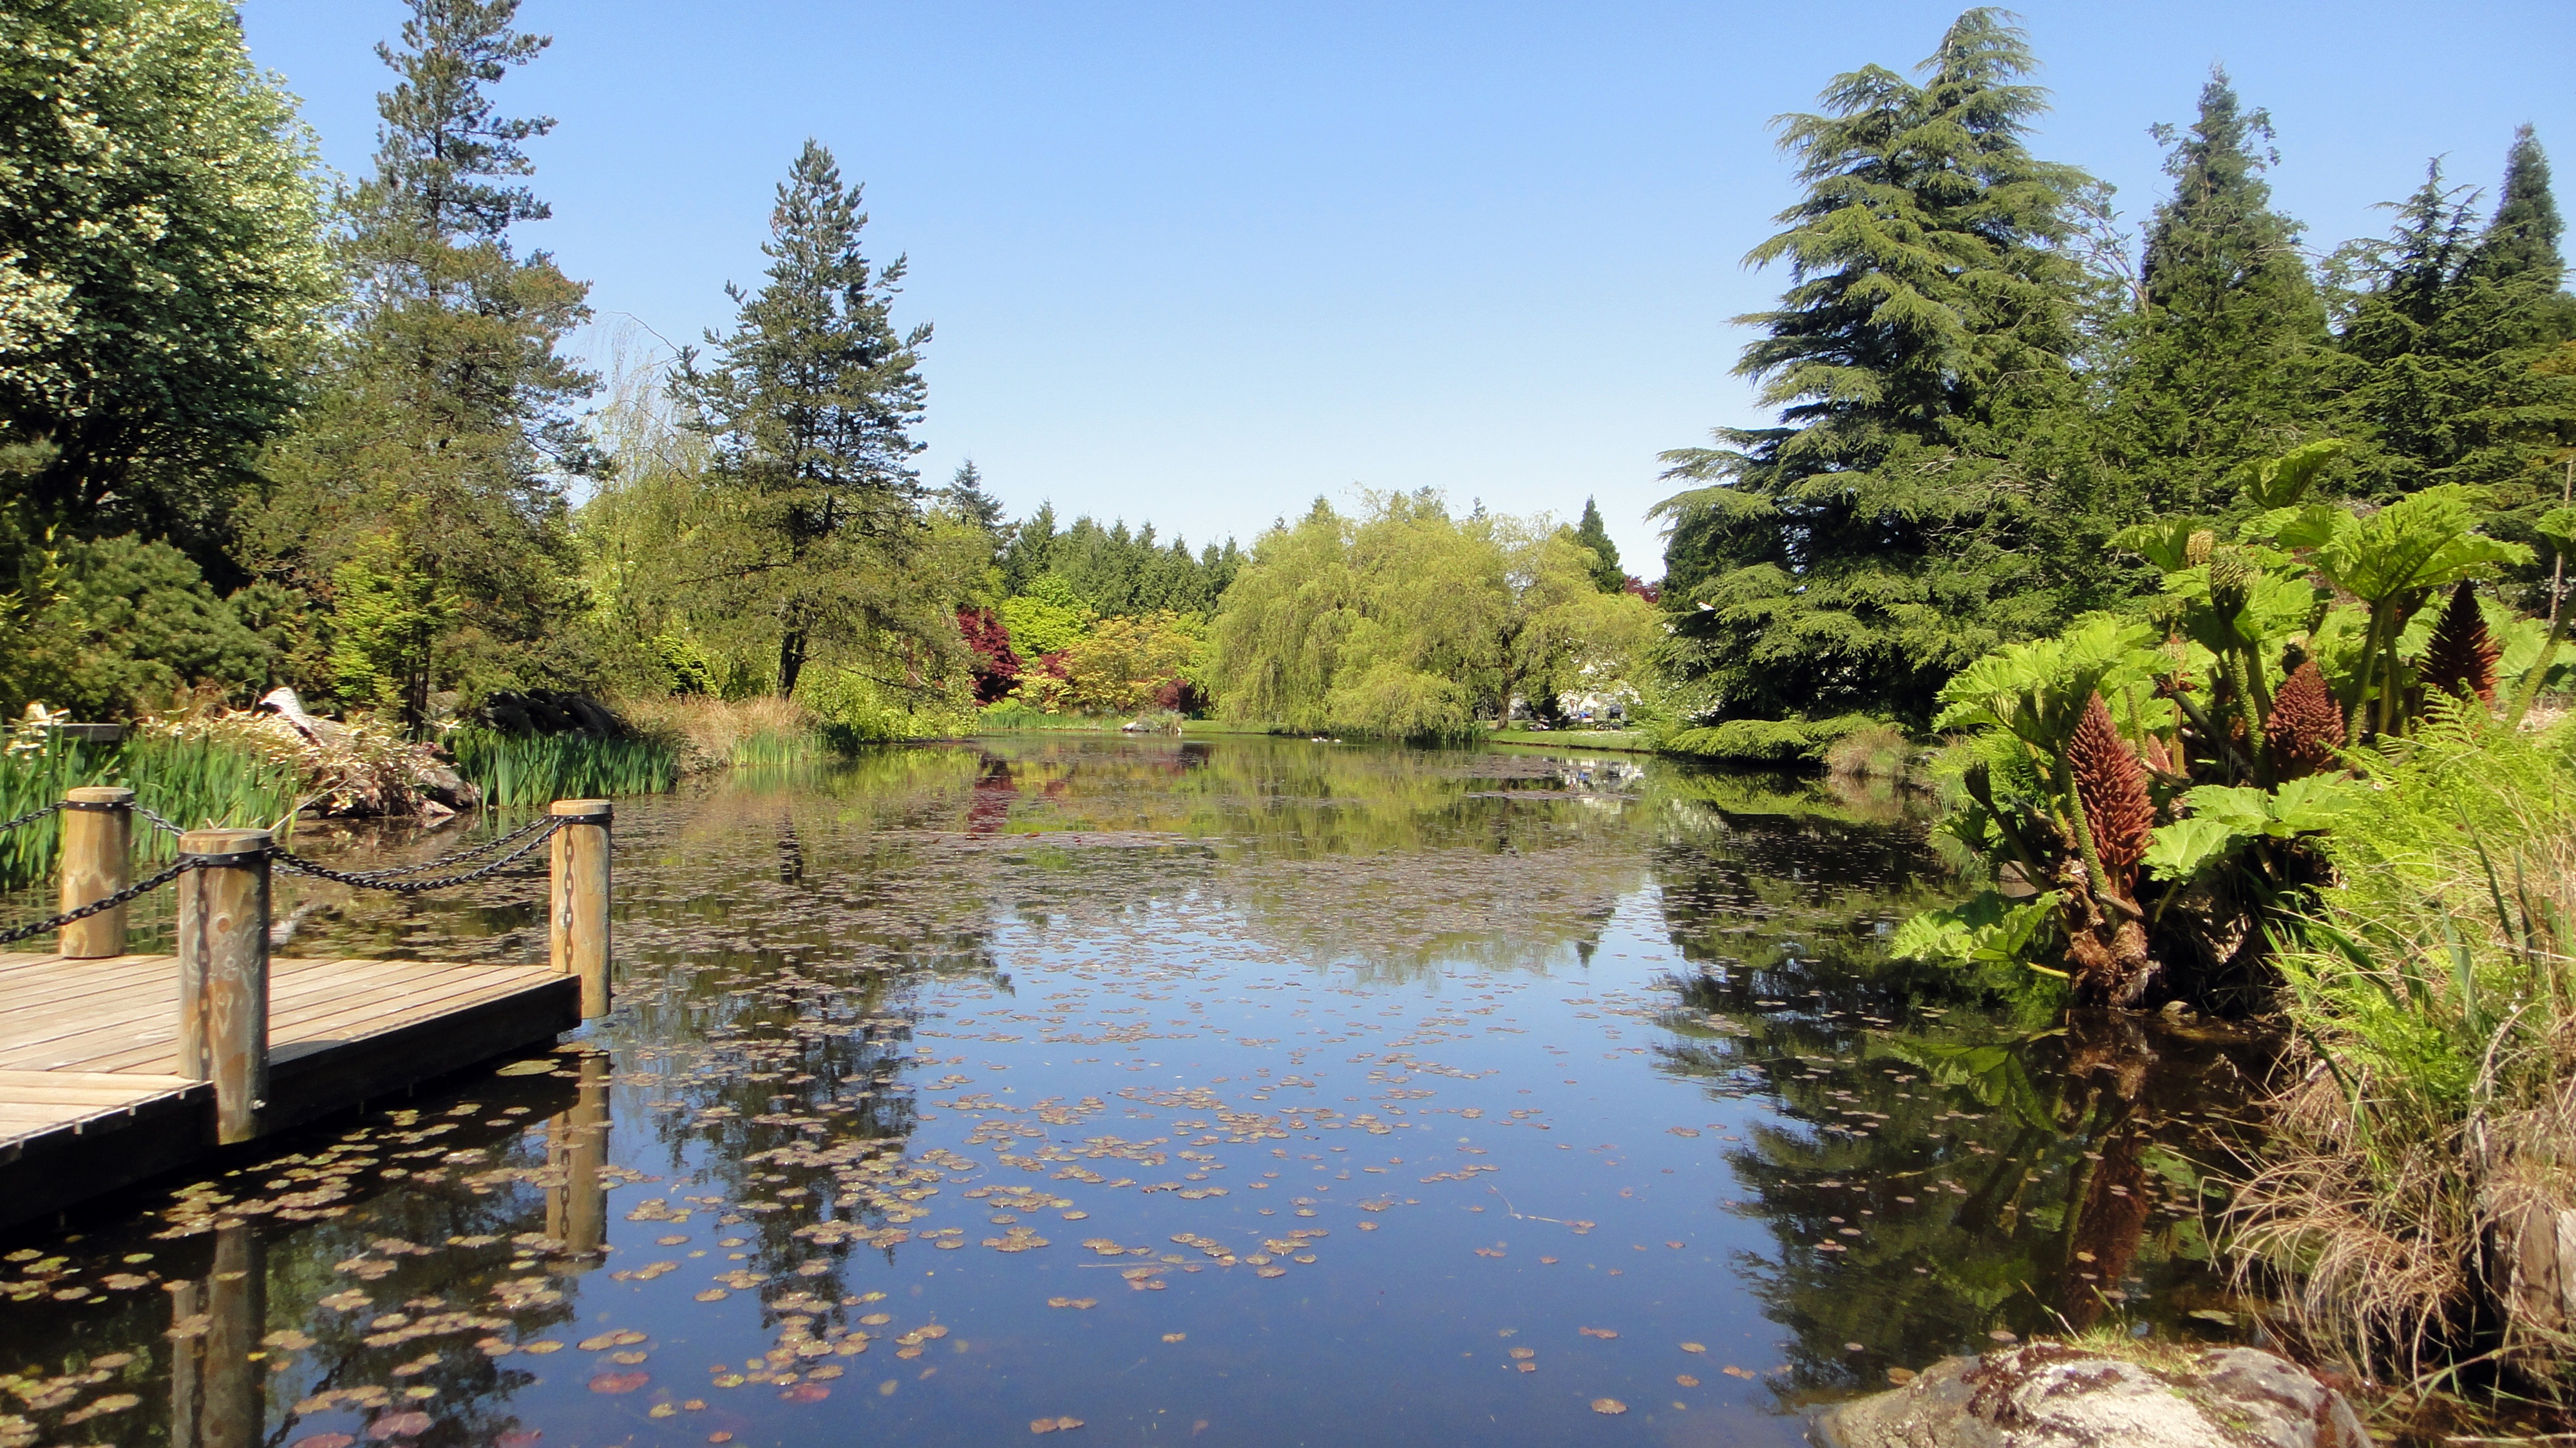
water, nature, wilderness, lake, view, river, summer, pond, stream, tranquil, natural, blue, garden, waterway, body of water, trees, wetland, reflections, ecosystem, watercourse, nature reserve, fish pond